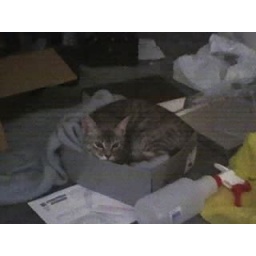
cat in a box